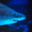
Label: shark